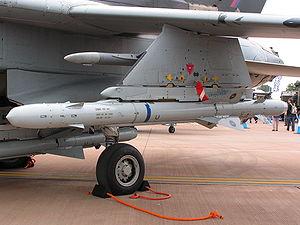
Un missile anti-radar est un missile dont le but est de détruire toute forme de cible ayant la particularité de se comporter comme une source d'émissions radar.
ALARM, pour Air Launched Anti-Radiation Missile, est le nom d'un missile anti-radar britannique conçu principalement pour éliminer la lourde menace représentée par les défenses anti-aériennes ennemies.